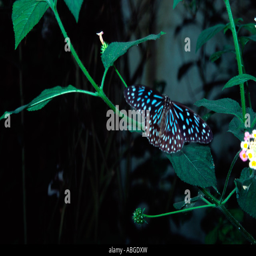
a butterfly on a green leaf